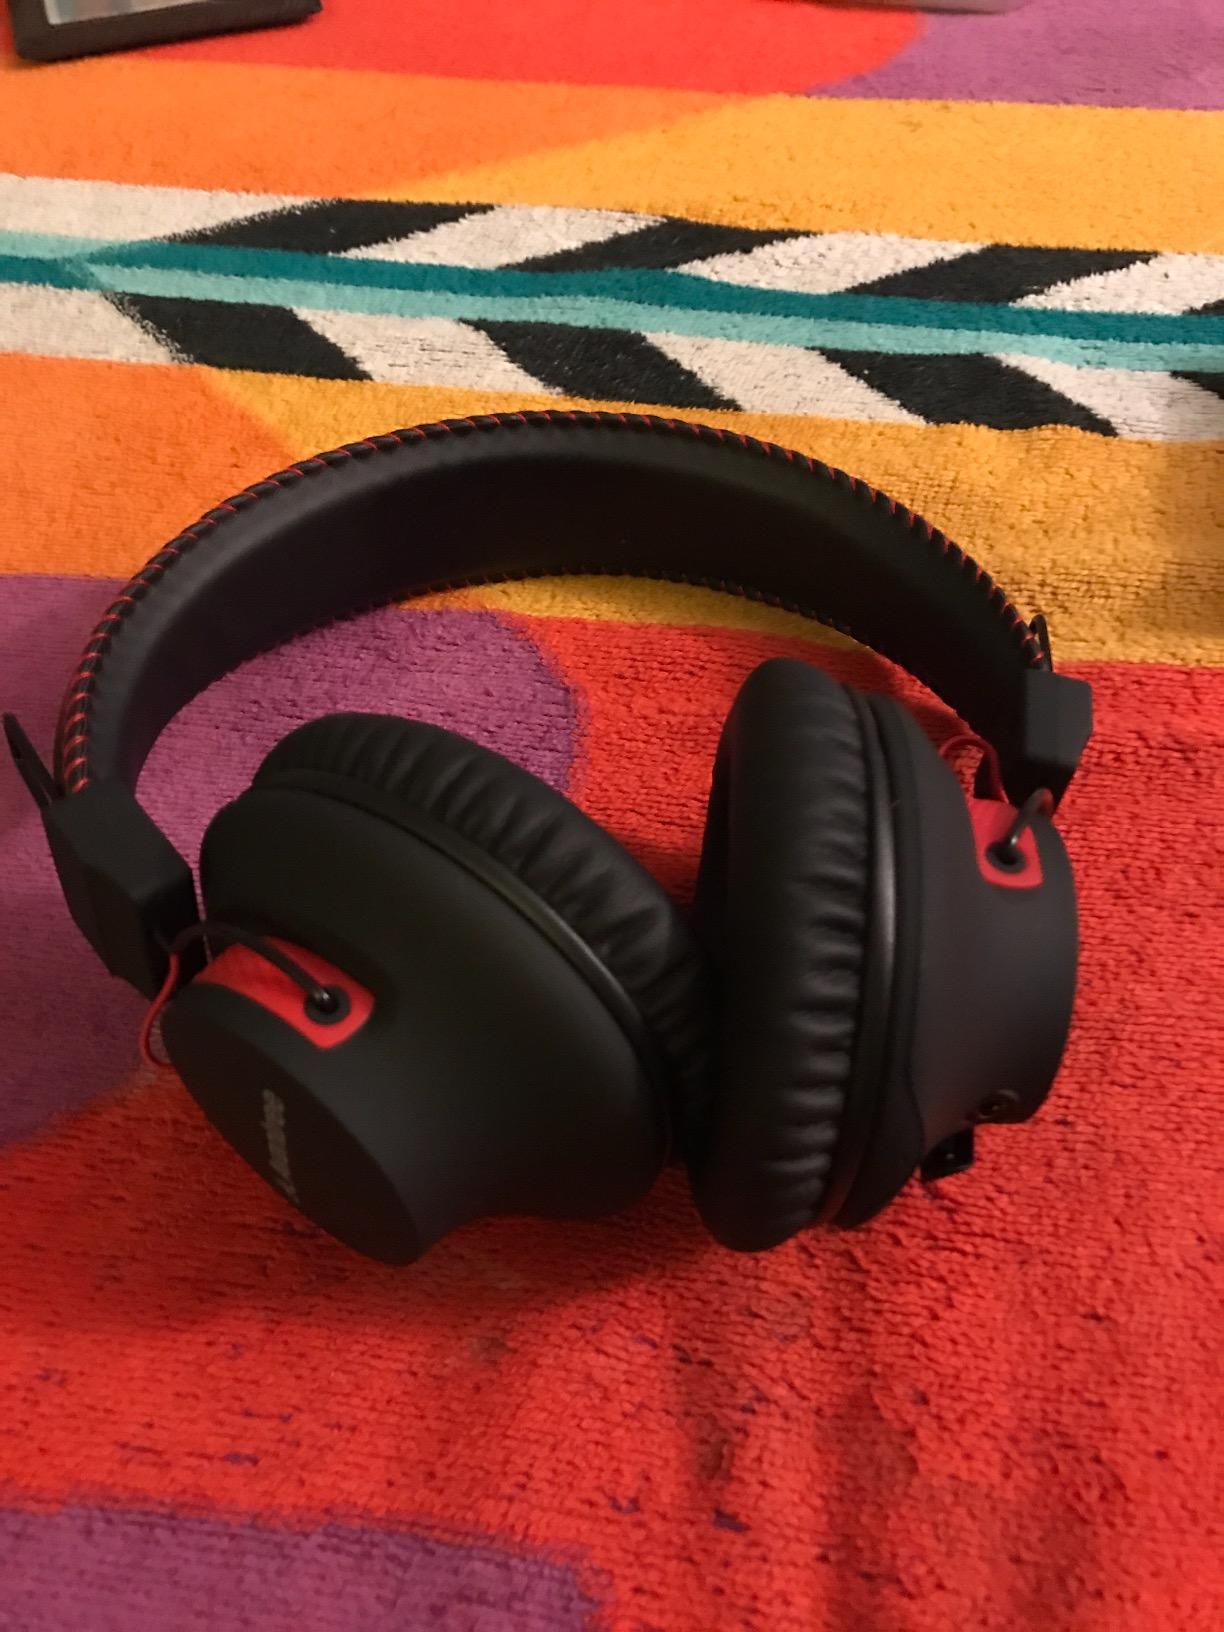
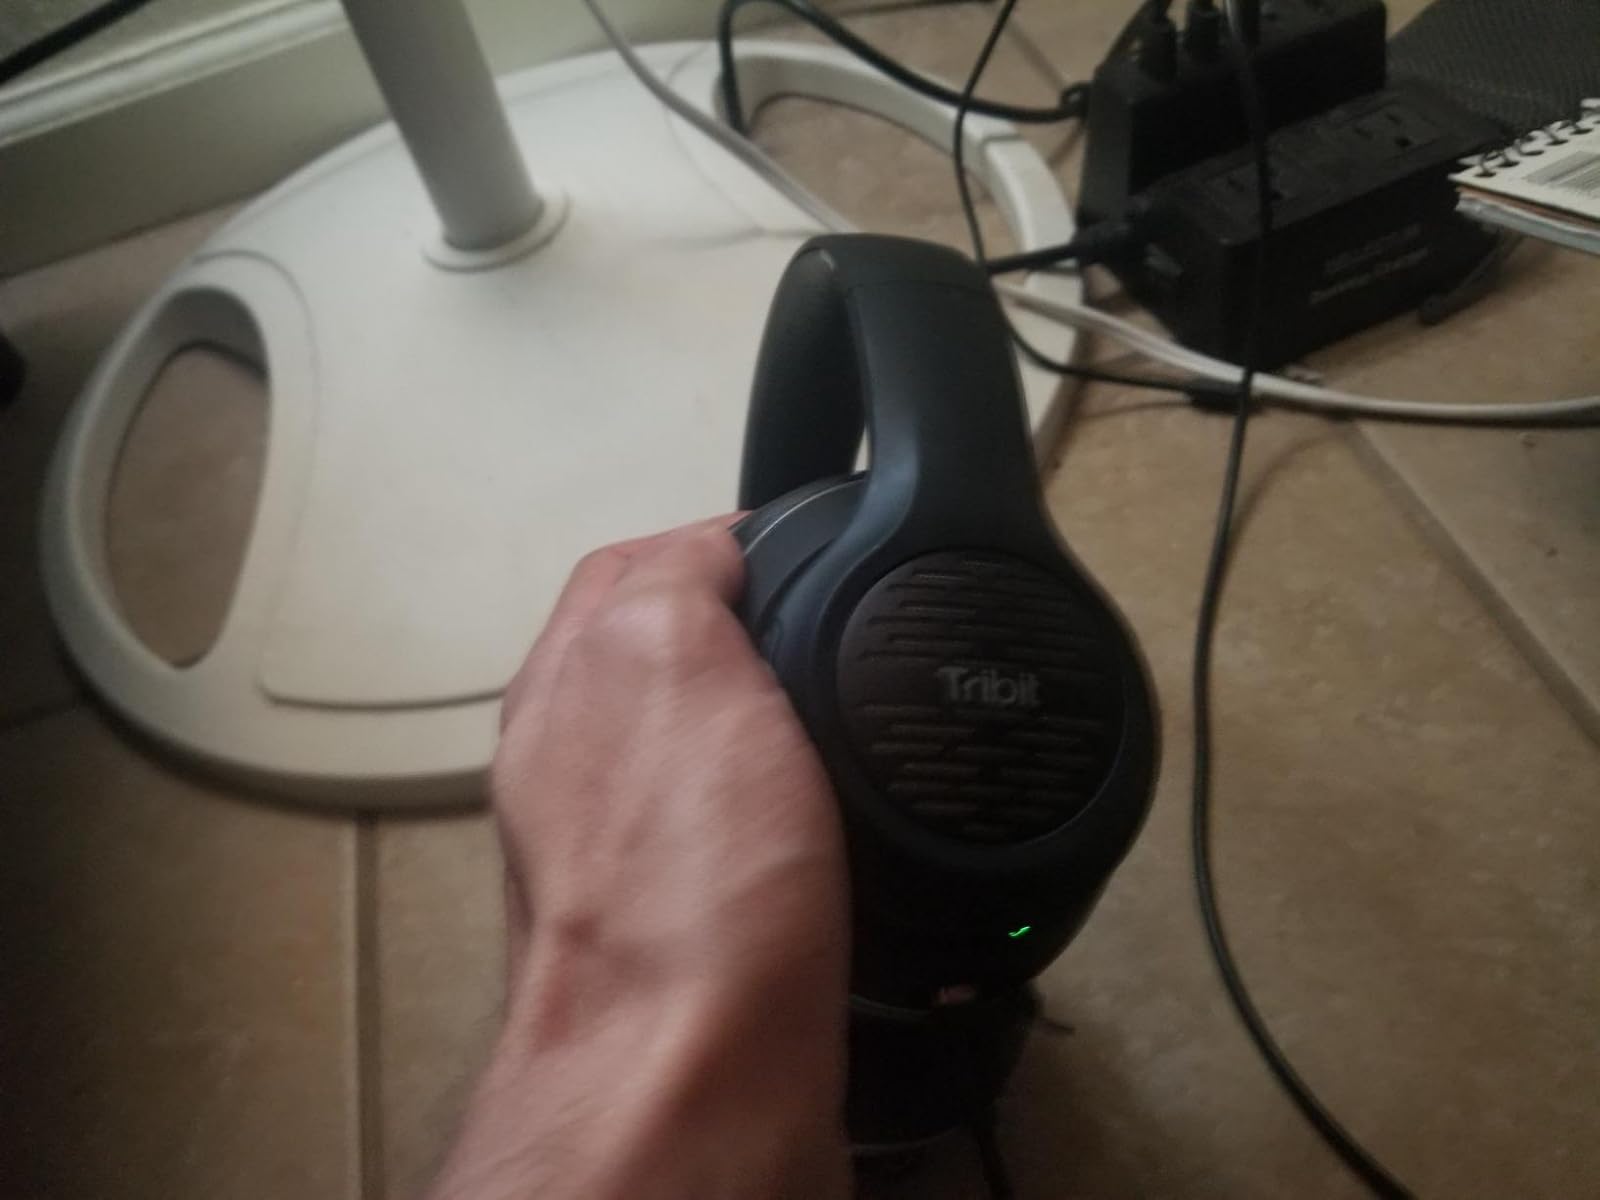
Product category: headphones
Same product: no